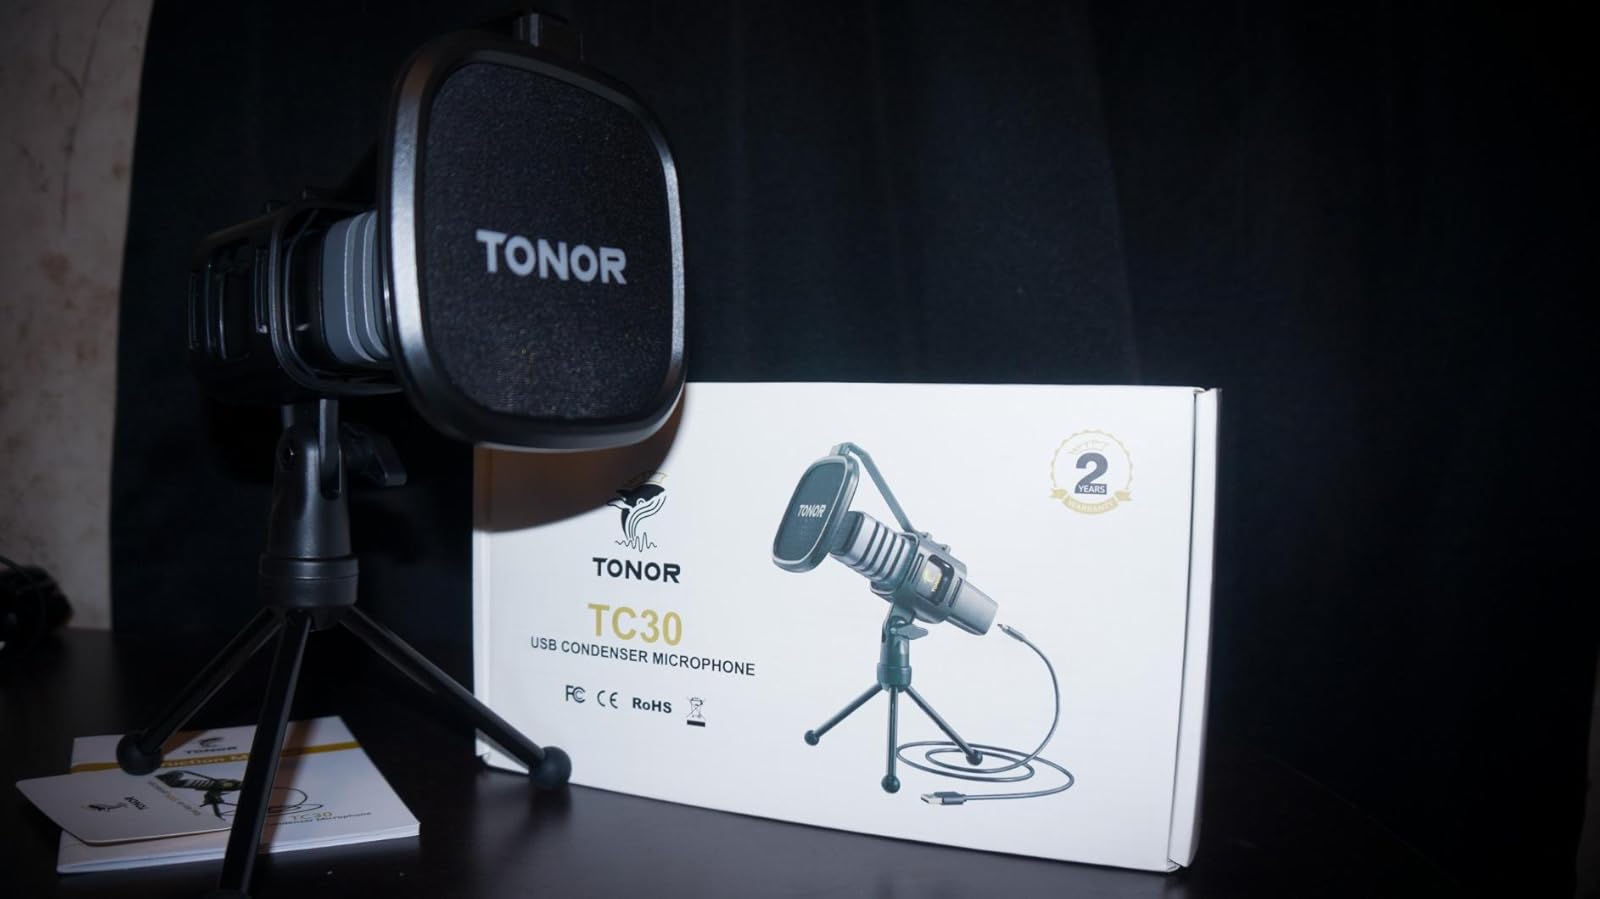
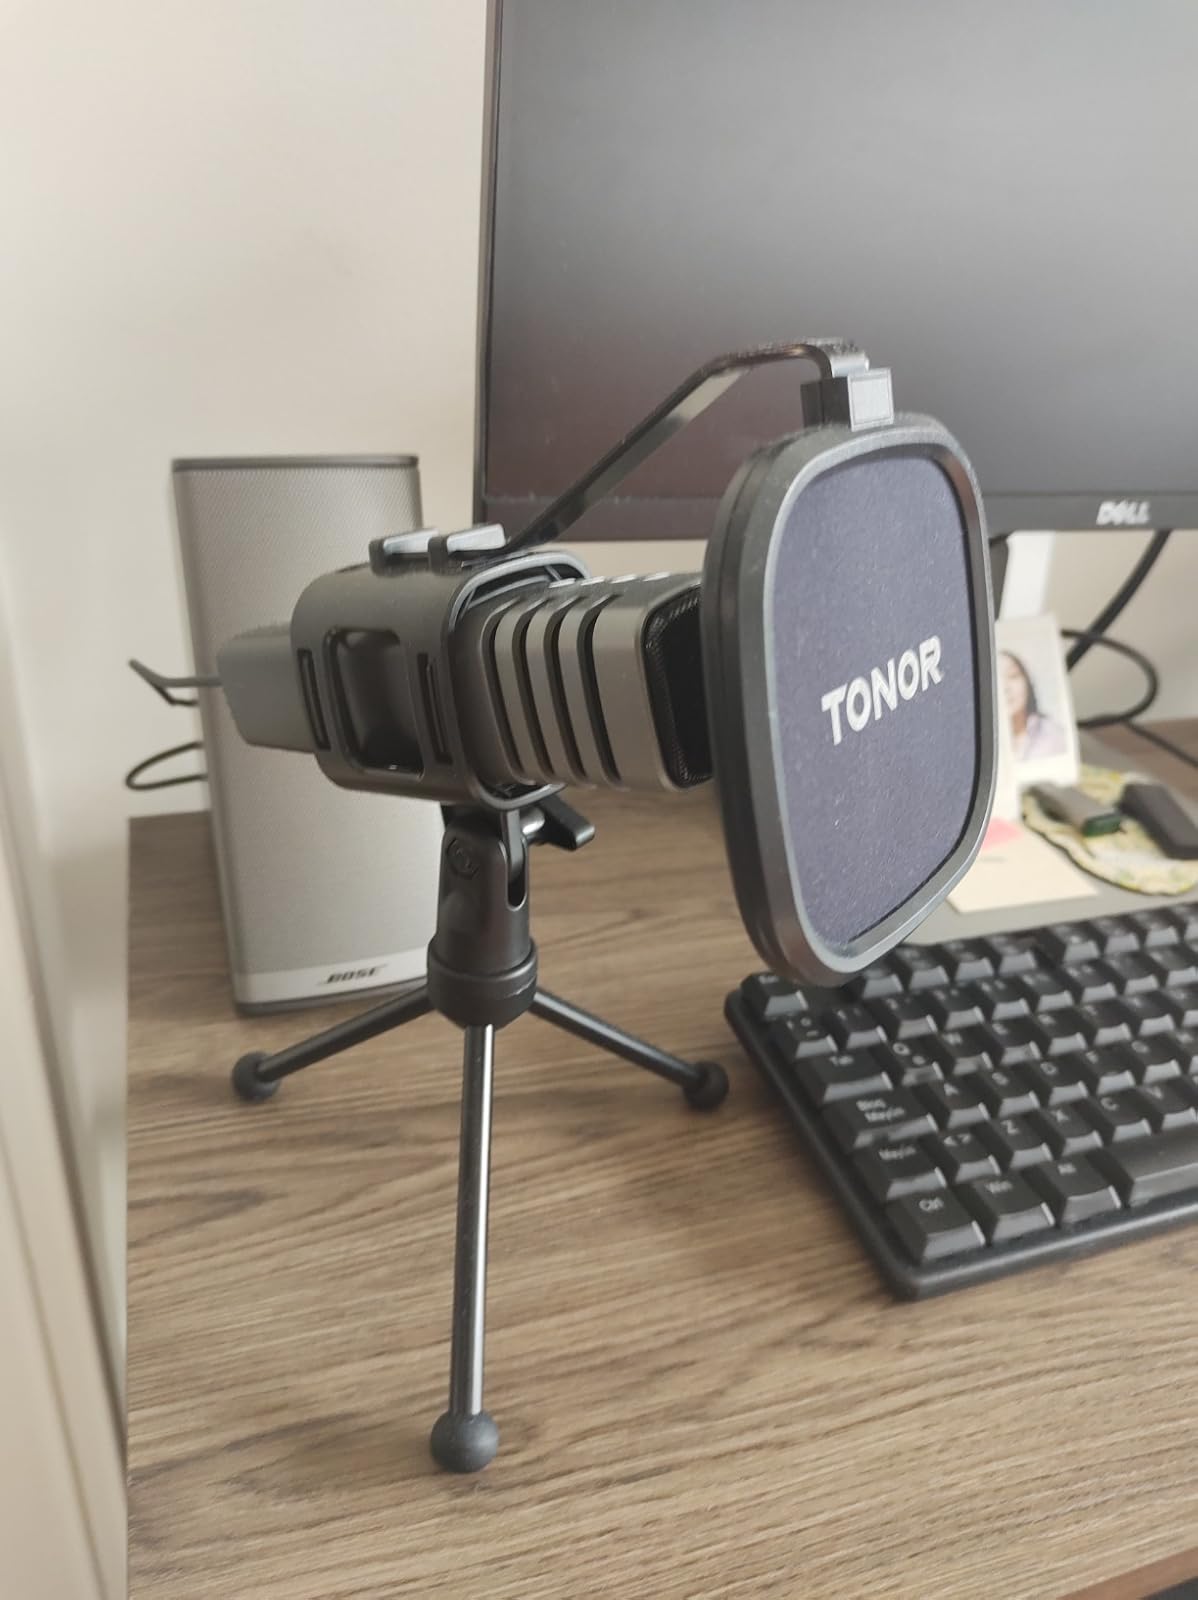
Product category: microphone
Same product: yes